Manomet Mills

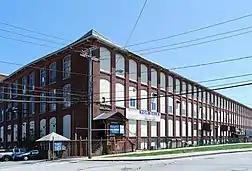

The Manomet Mills are a historic textile mill complex on the north side of New Bedford, Massachusetts. They are located between Riverside Avenue and the Acushnet River, north of Manoment Street and the Whitman Mills. The complex consists of three Classical Revival brick buildings, built between 1903 and 1907. The main building, Mill No. 1, is a 54-bay, three-story structure that was built in 1903. It is attached to Mill No. 2 (1907), of similar size, by a single-story brick structure. The third building is the Mill No. 2 Department Room (1907), a two-story brick building that was originally connected to the other two via overhead bridges, now removed. The mill complex was the main operating site of the Manoment Mill Company, which produced cotton yarn until about 1928. The buildings were sold in that year to the Delaware Rayon Company, which went bankrupt in 1954. Mill No. 2 was then used by the Acushnet Process Company for the manufacture of golf balls, while Mill No. 1 continued to be used for rayon production, a chemically intensive and environmentally hazardous process.